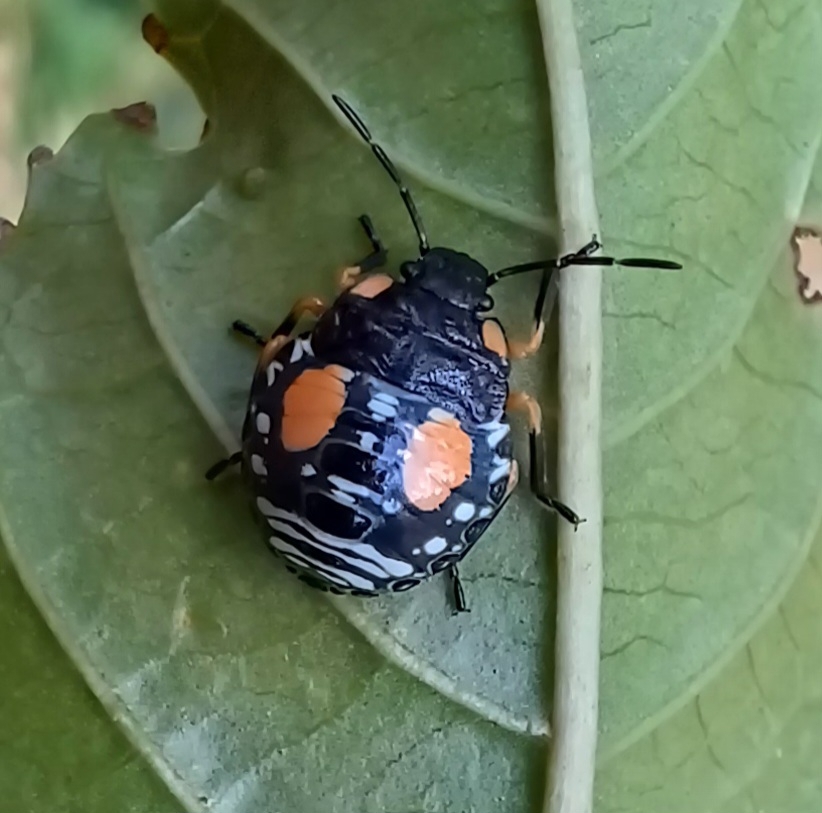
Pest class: stink_bug